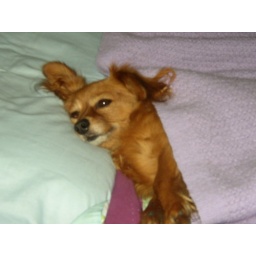
sophie sleeping in our bed on my pillow...under the blanket and all!